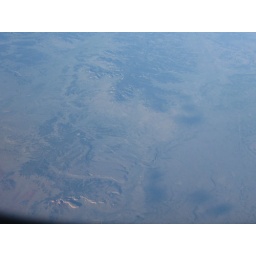
The red mountains in AZ.